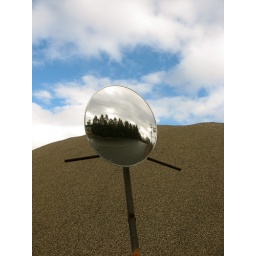
road reflected in mirror